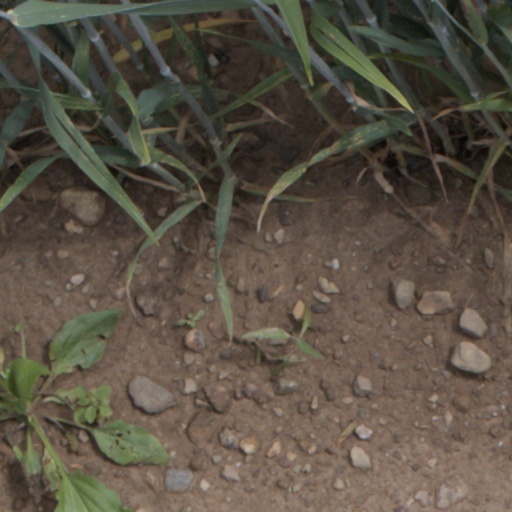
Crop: wheat